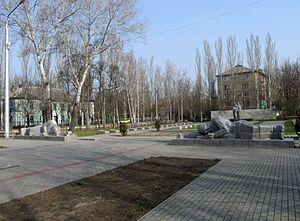
Melitopol est une ville de l'oblast de Zaporijia, en Ukraine, et le centre administratif du raïon de Melitopol. Sa population s'élève à 153 112 habitants en 2019.